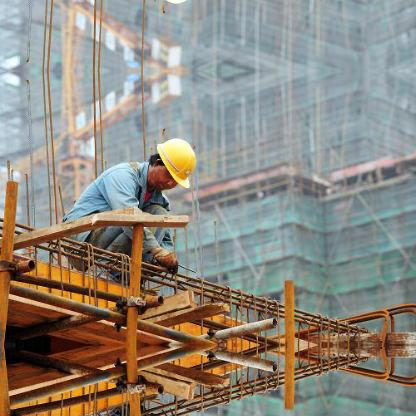
Objects in the image:
label: helmet